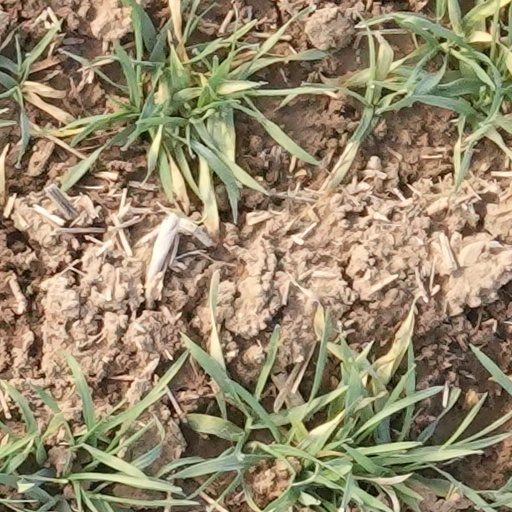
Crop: wheat